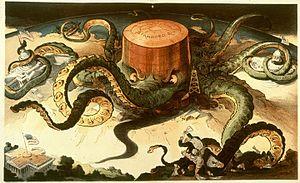
La Standard Oil était une société de raffinage et de distribution de pétrole fondée par John D. Rockefeller et ses associés en 1870. Désirant étendre son empire, Rockefeller fusionna cinq grandes sociétés de raffinage, dont celle de Henry Morrison Flagler, la Rockefeller, Andrews & Flagler.